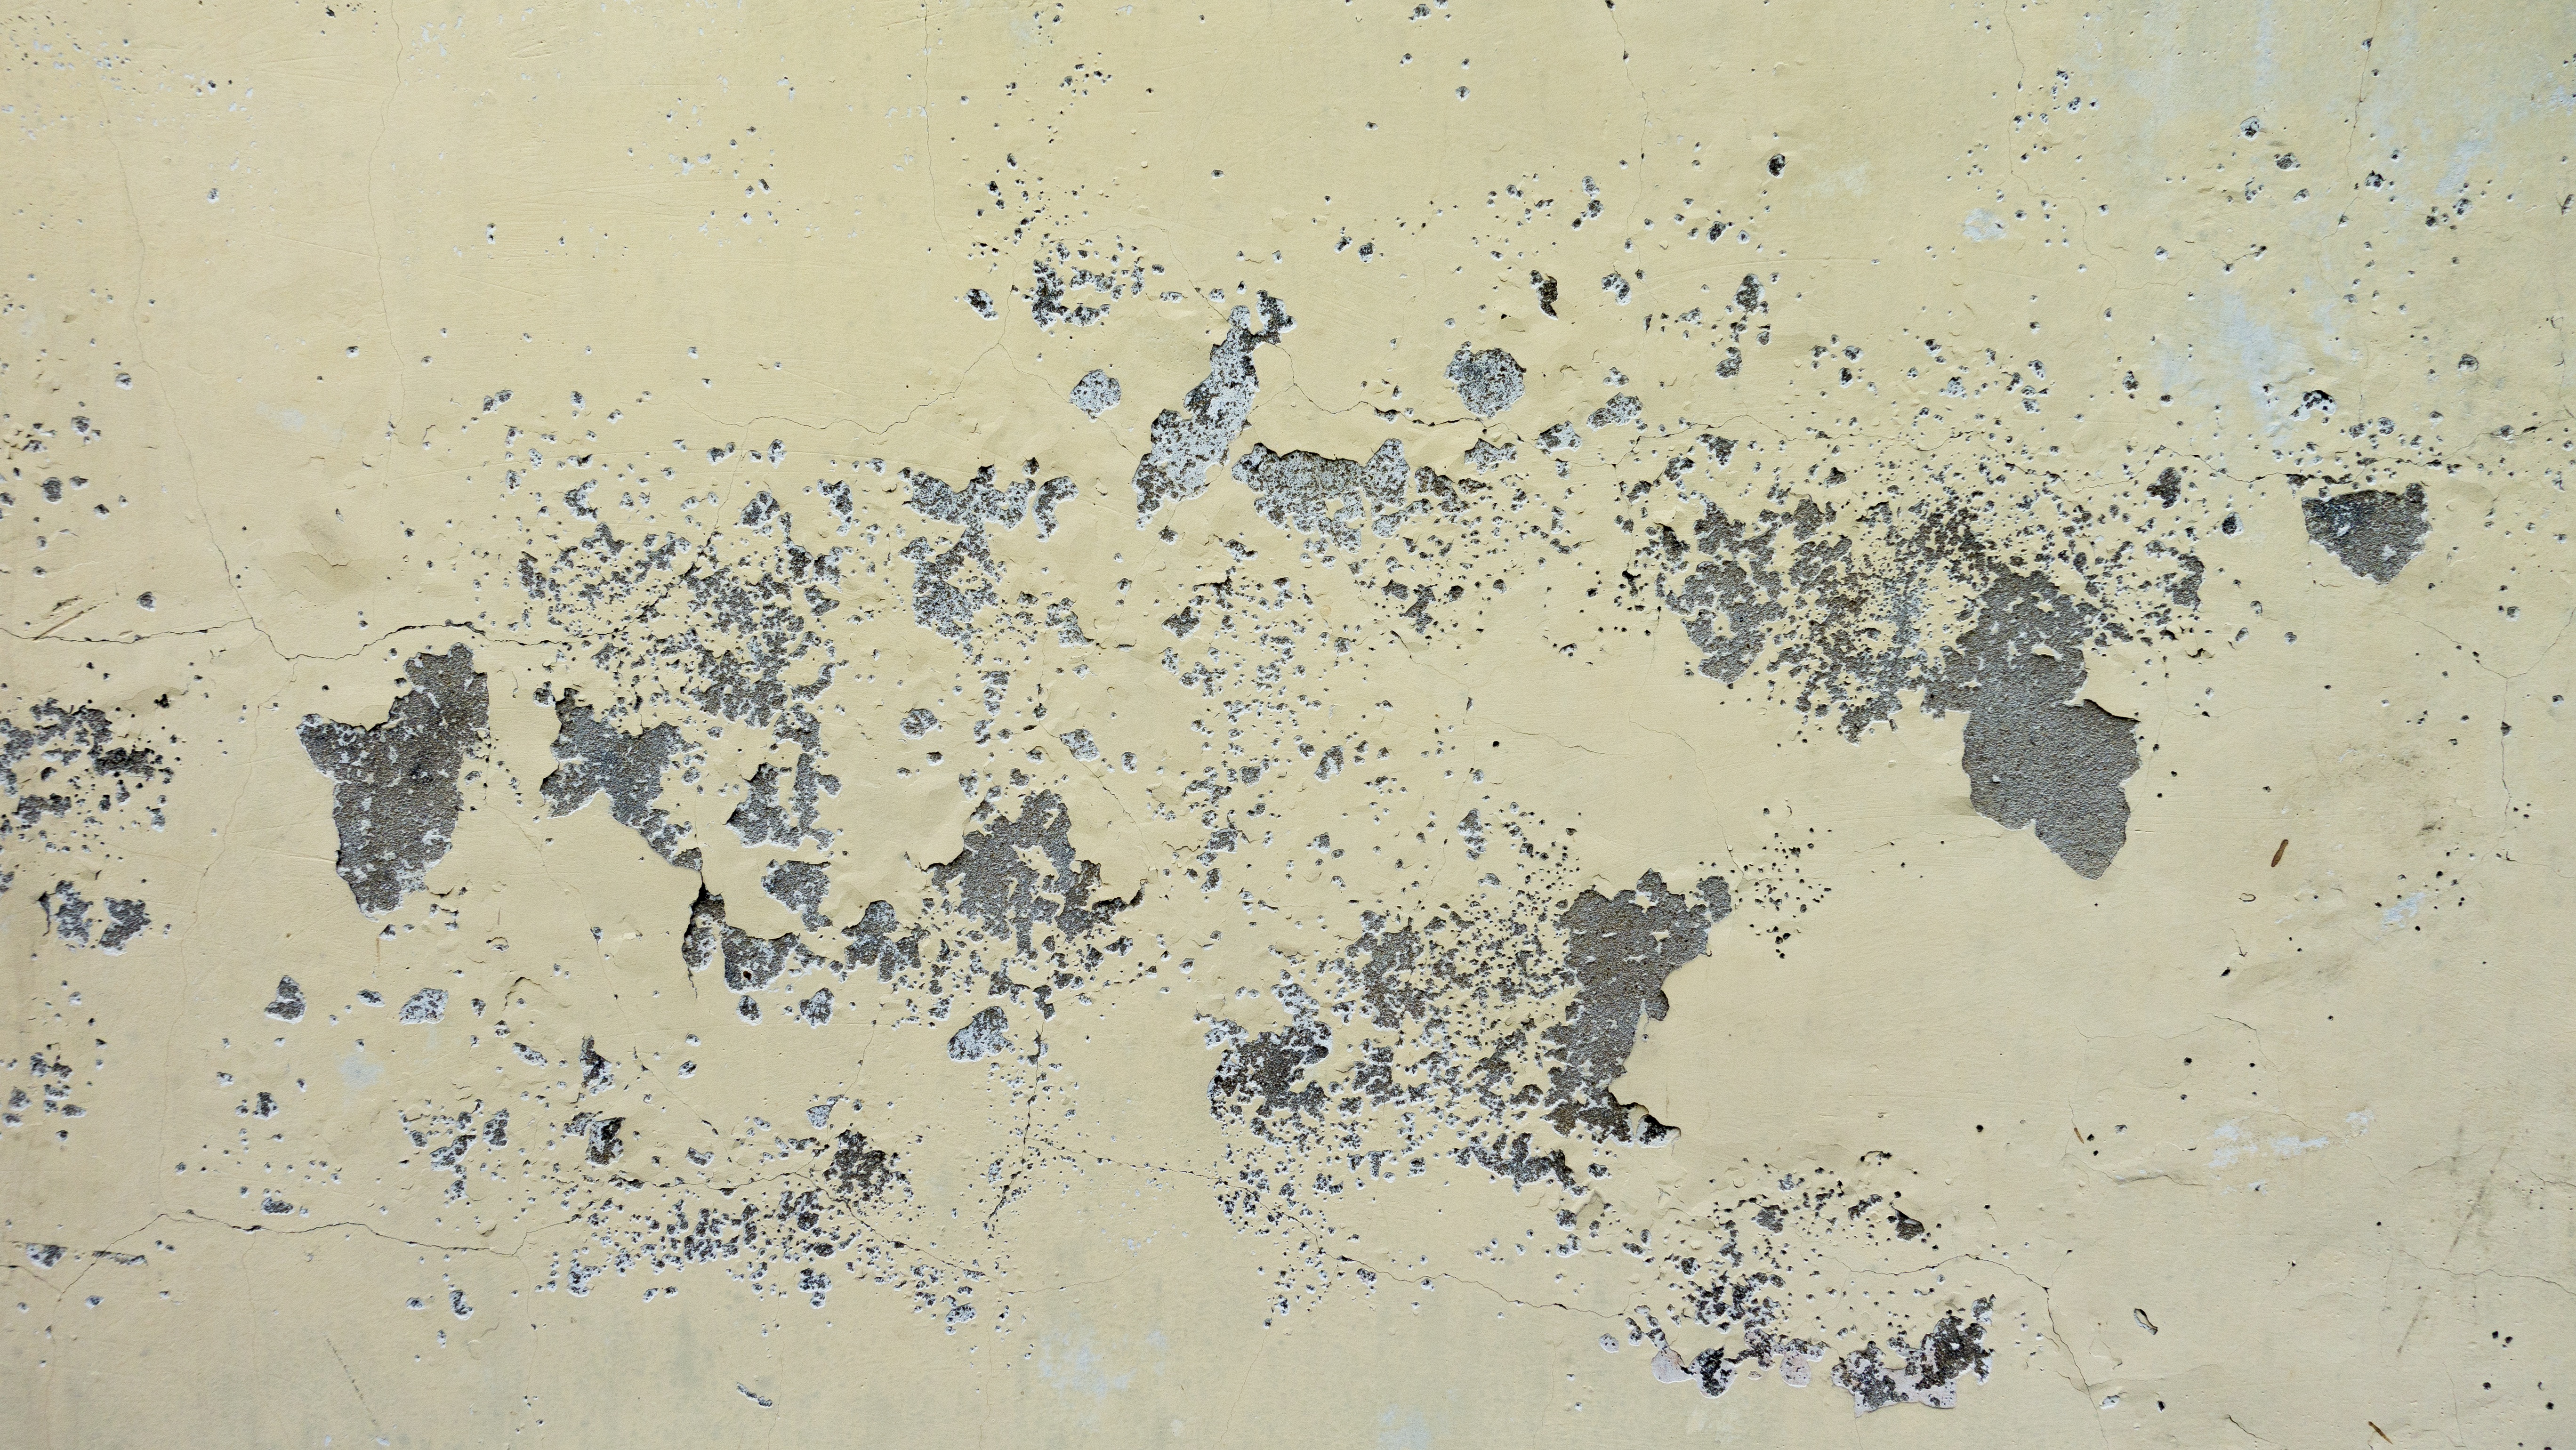
texture, floor, wall, pattern, soil, paint, material, background, sketch, drawing, design, layer, plaster